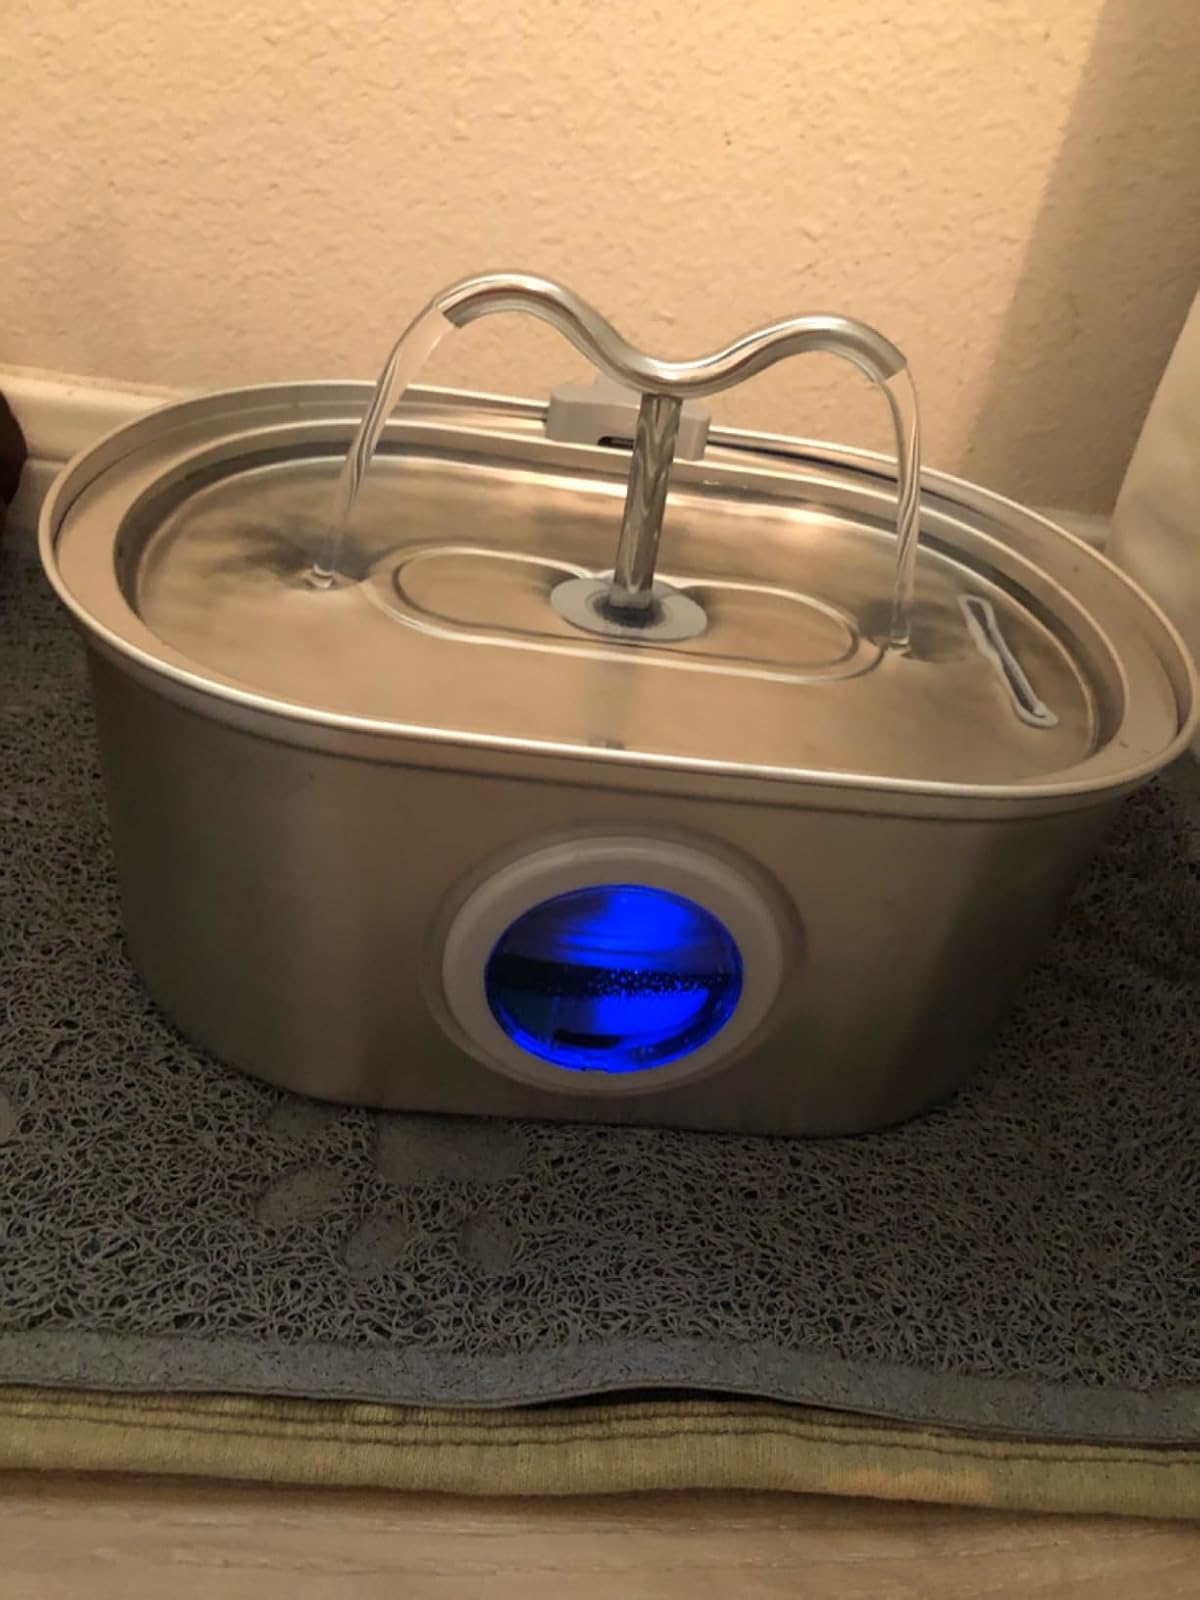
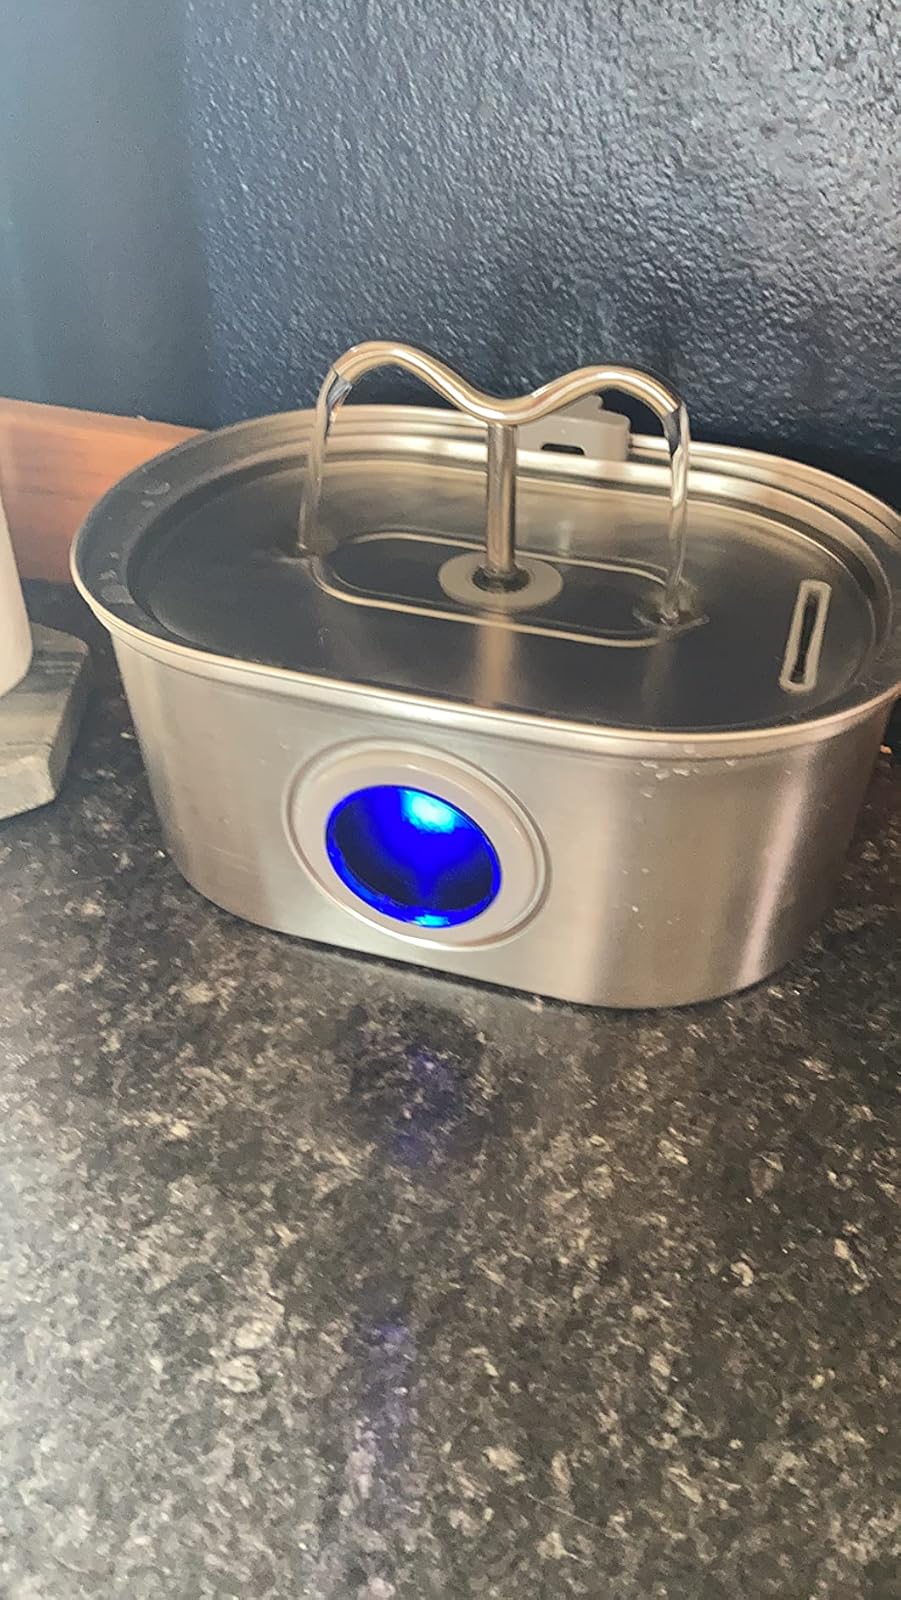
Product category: items_bowl
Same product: yes